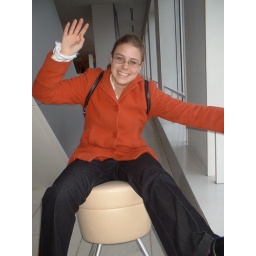
The tallest chair I have found in Japan. Needed to take this bad boy for a ride!